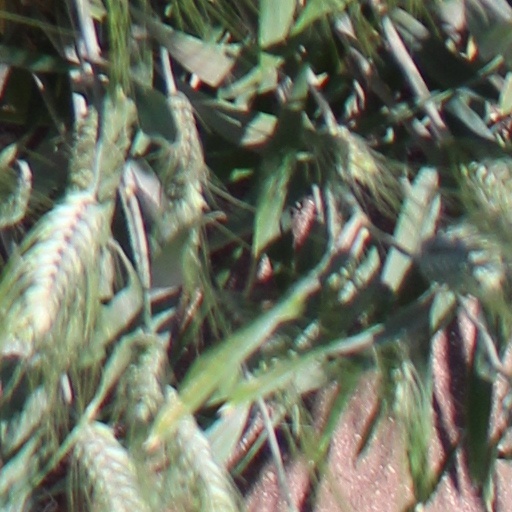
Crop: wheat